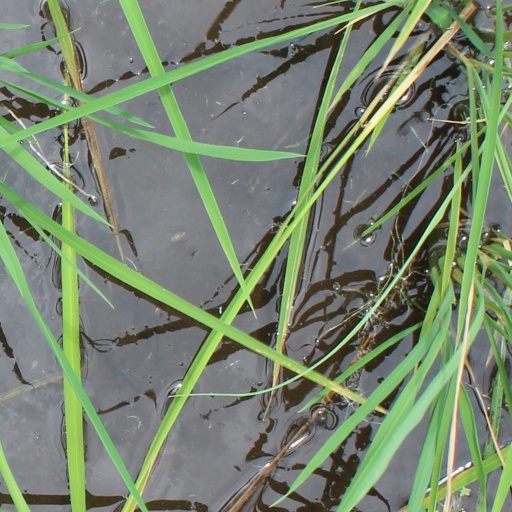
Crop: rice